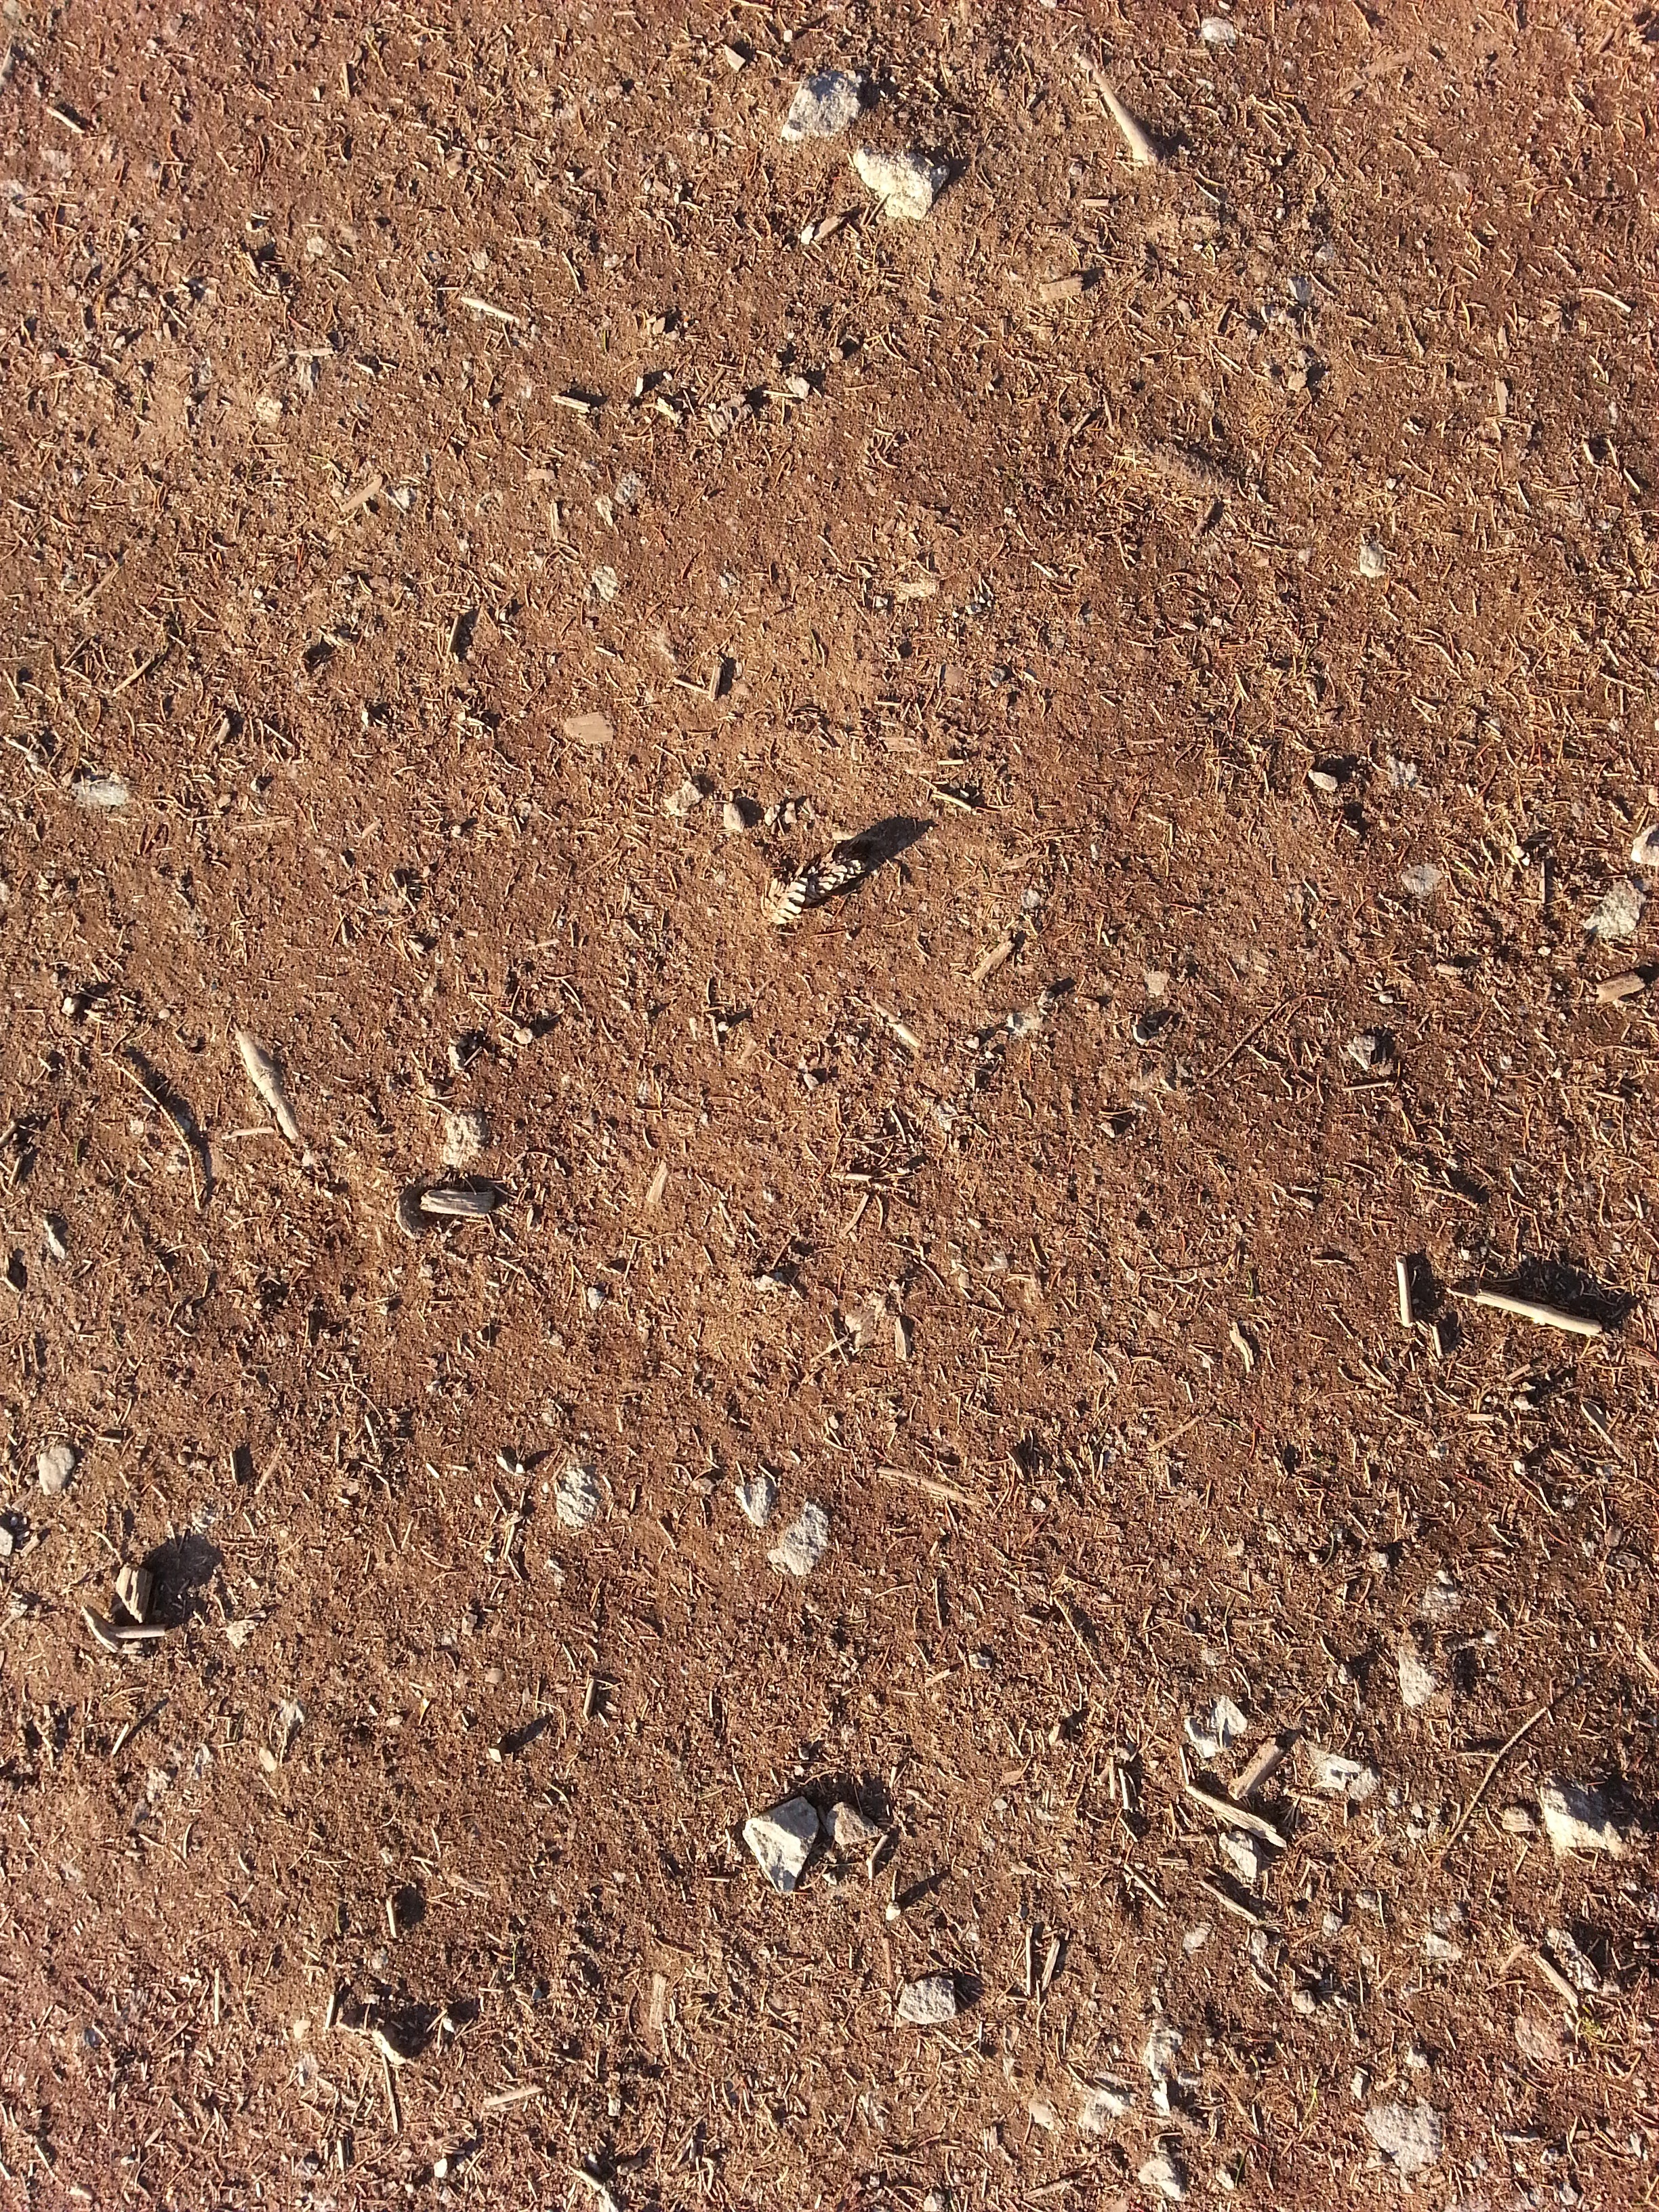
nature, sand, structure, ground, texture, floor, asphalt, underground, brown, soil, material, forest floor, stones, background, flooring, road surface